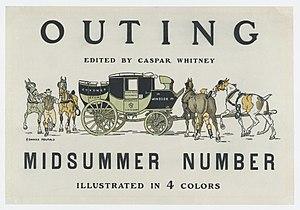
Outing était un magazine américain fondé en 1882.